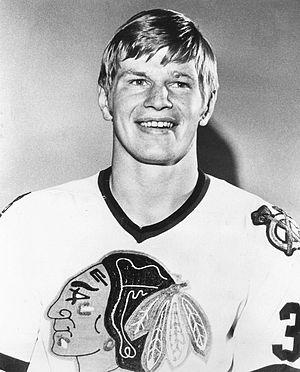
Keith Arlen Magnuson est un joueur professionnel canadien de hockey sur glace qui évoluait au poste de défenseur pour les Black Hawks de Chicago dans la Ligue nationale de hockey.
Cette page concerne des événements d'actualité qui se sont produits durant l'année 1947 dans la province canadienne de la Saskatchewan.